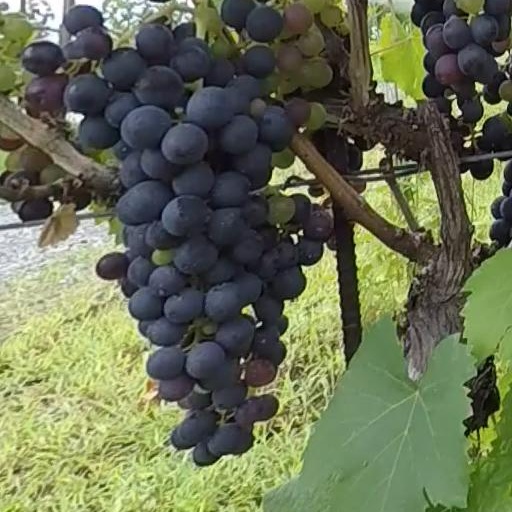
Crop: grape